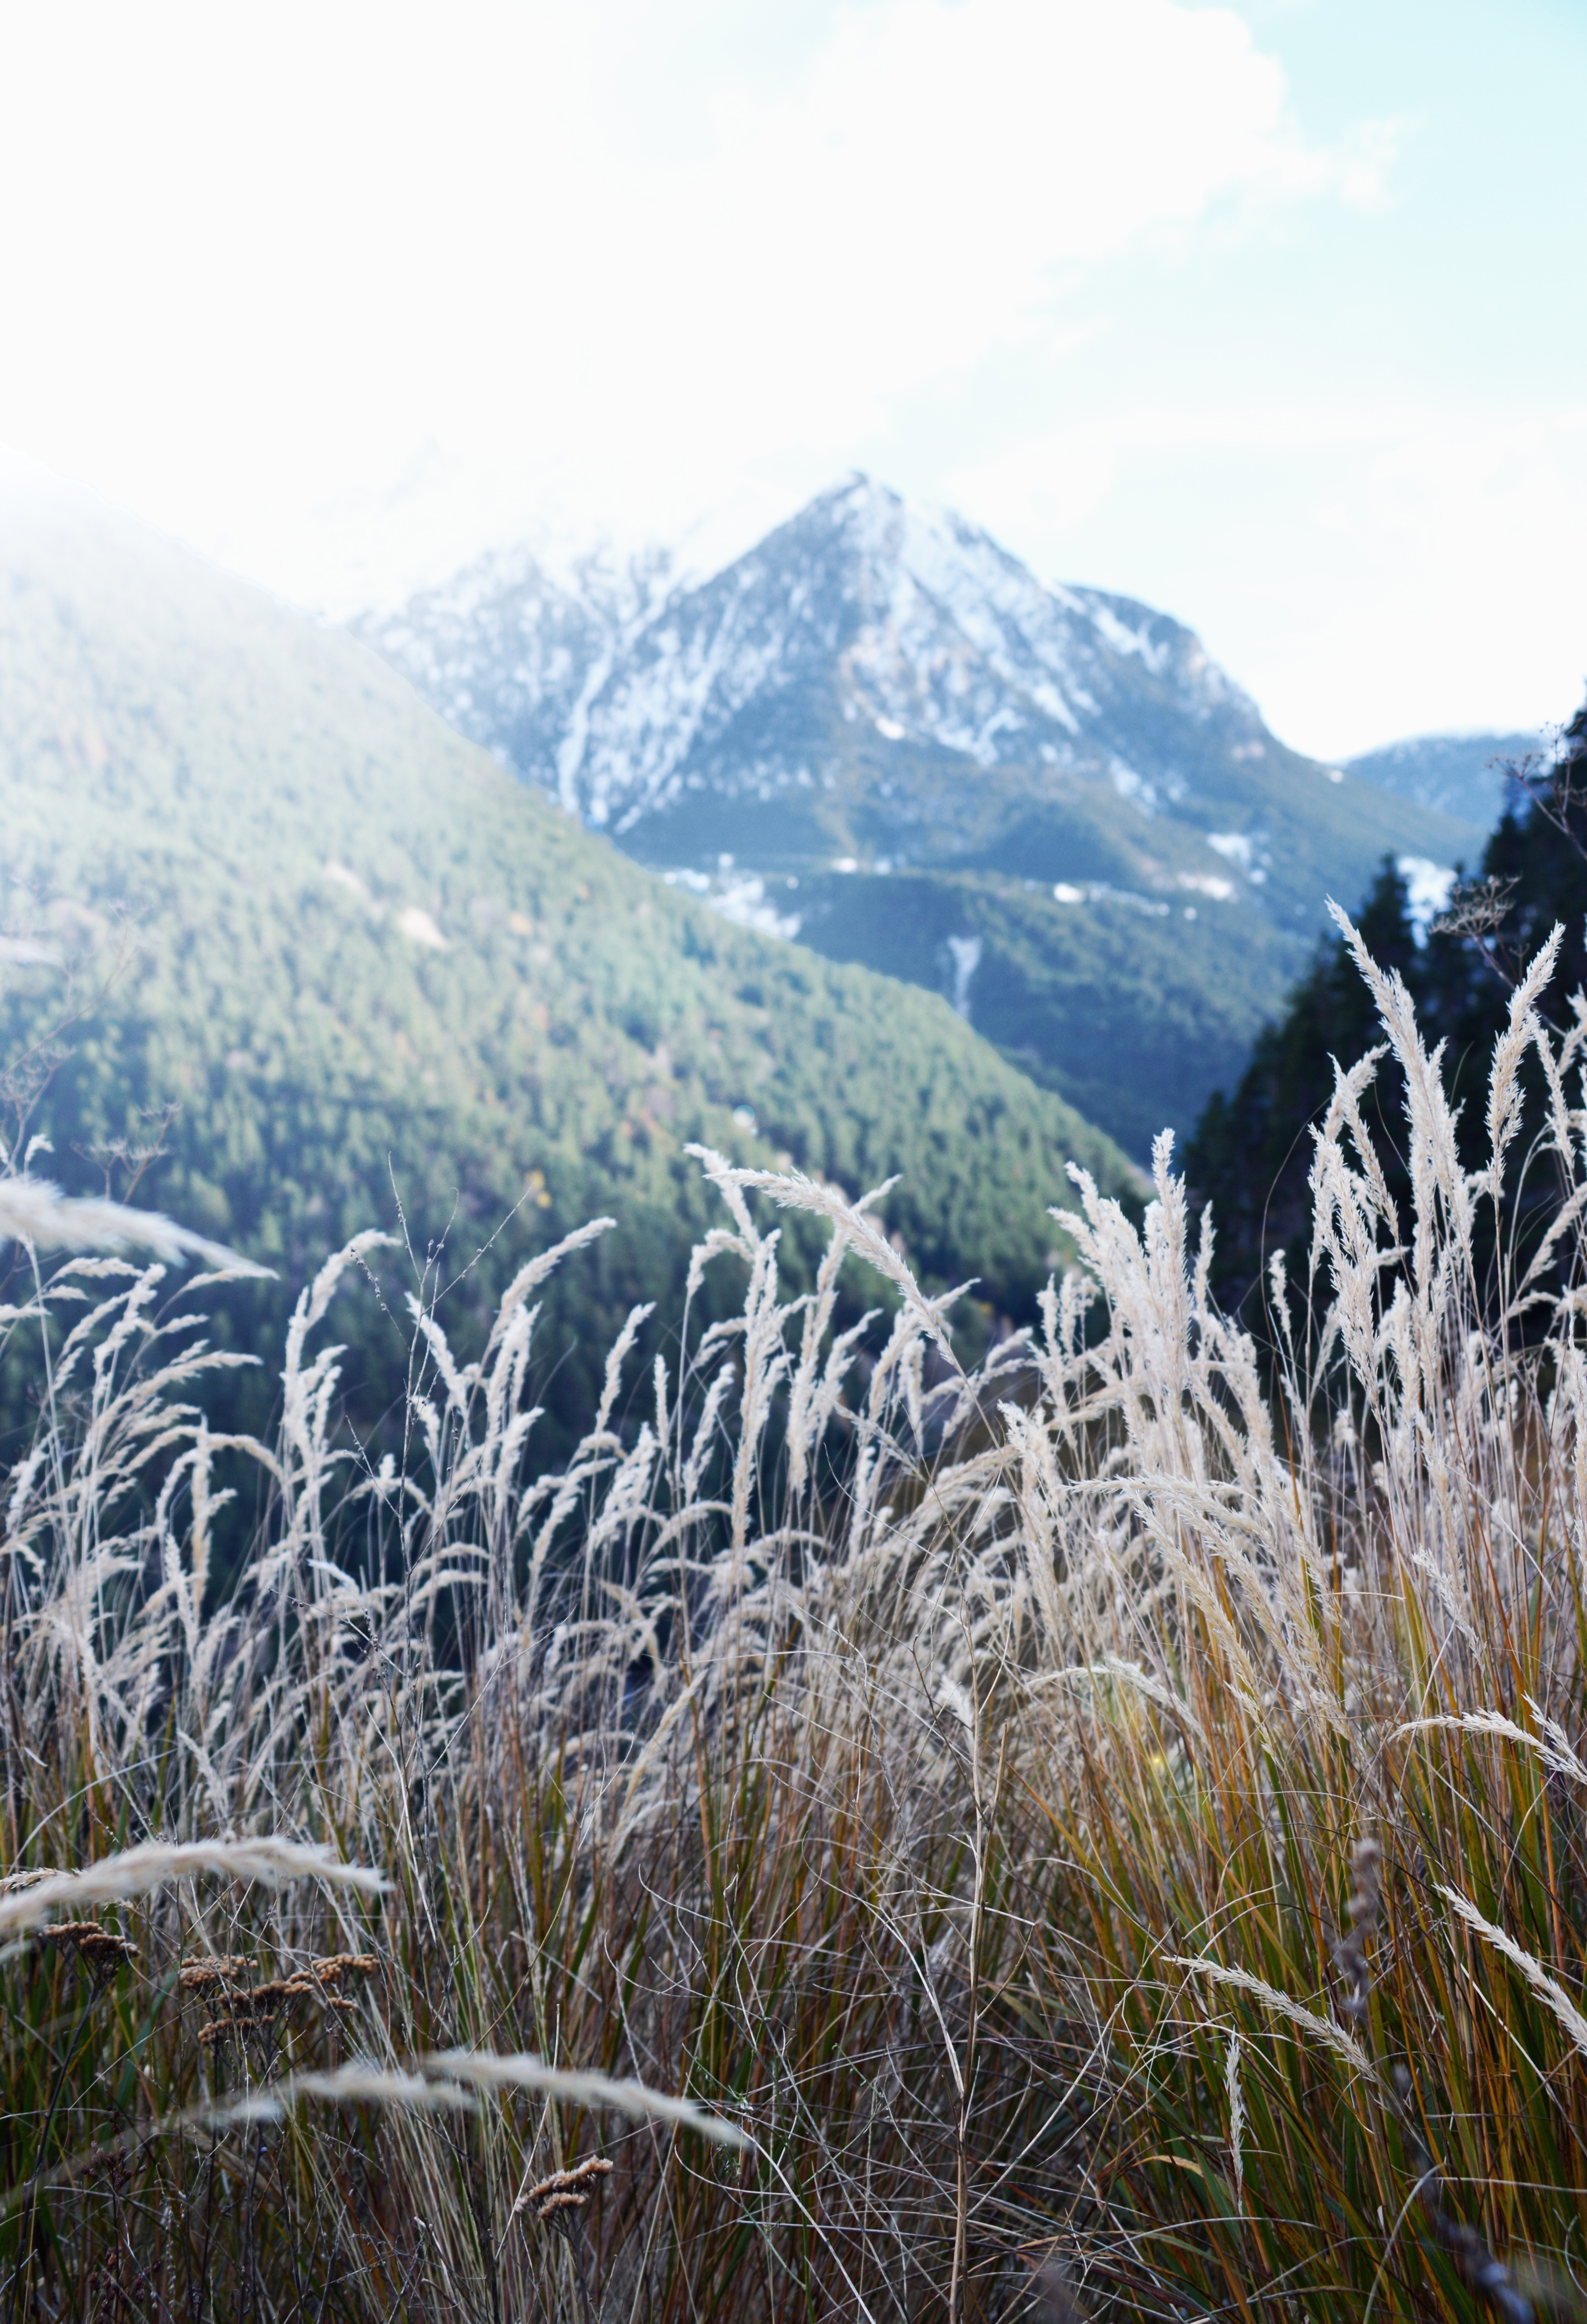
landscape, grass, wilderness, mountain, meadow, flower, frost, valley, mountain range, ridge, grassland, plateau, habitat, ecosystem, tundra, landform, natural environment, geographical feature, grass family, mountainous landforms